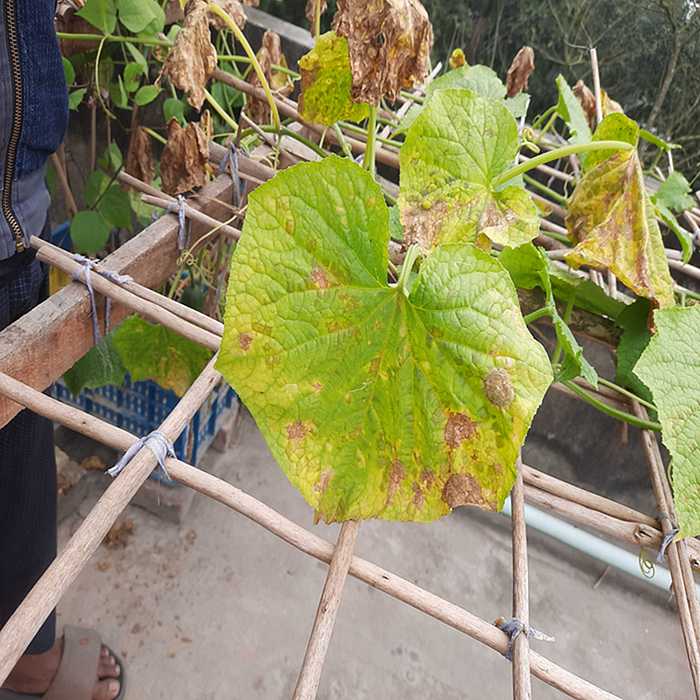
Plant: Cucumber
Label: Anthracnose lesions